History of Lithuania

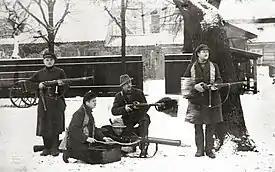
Lithuanian rebels during the Klaipėda Revolt

Russian restrictions at Marijampolė secondary school were eased in 1872 and Kudirka learned Polish there. He went on to study at the University of Warsaw, where he was influenced by Polish socialists. In 1889, Kudirka returned to Lithuania and worked on incorporating the Lithuanian peasantry into mainstream politics as the main building block of a modern nation. In 1898, he wrote a poem inspired by the opening strophe of Mickiewicz's epic poem "Pan Tadeusz": "Lithuania, my fatherland! You are like health." The poem became the national anthem of Lithuania, "Tautiška giesmė": ("Lithuania, Our Homeland").